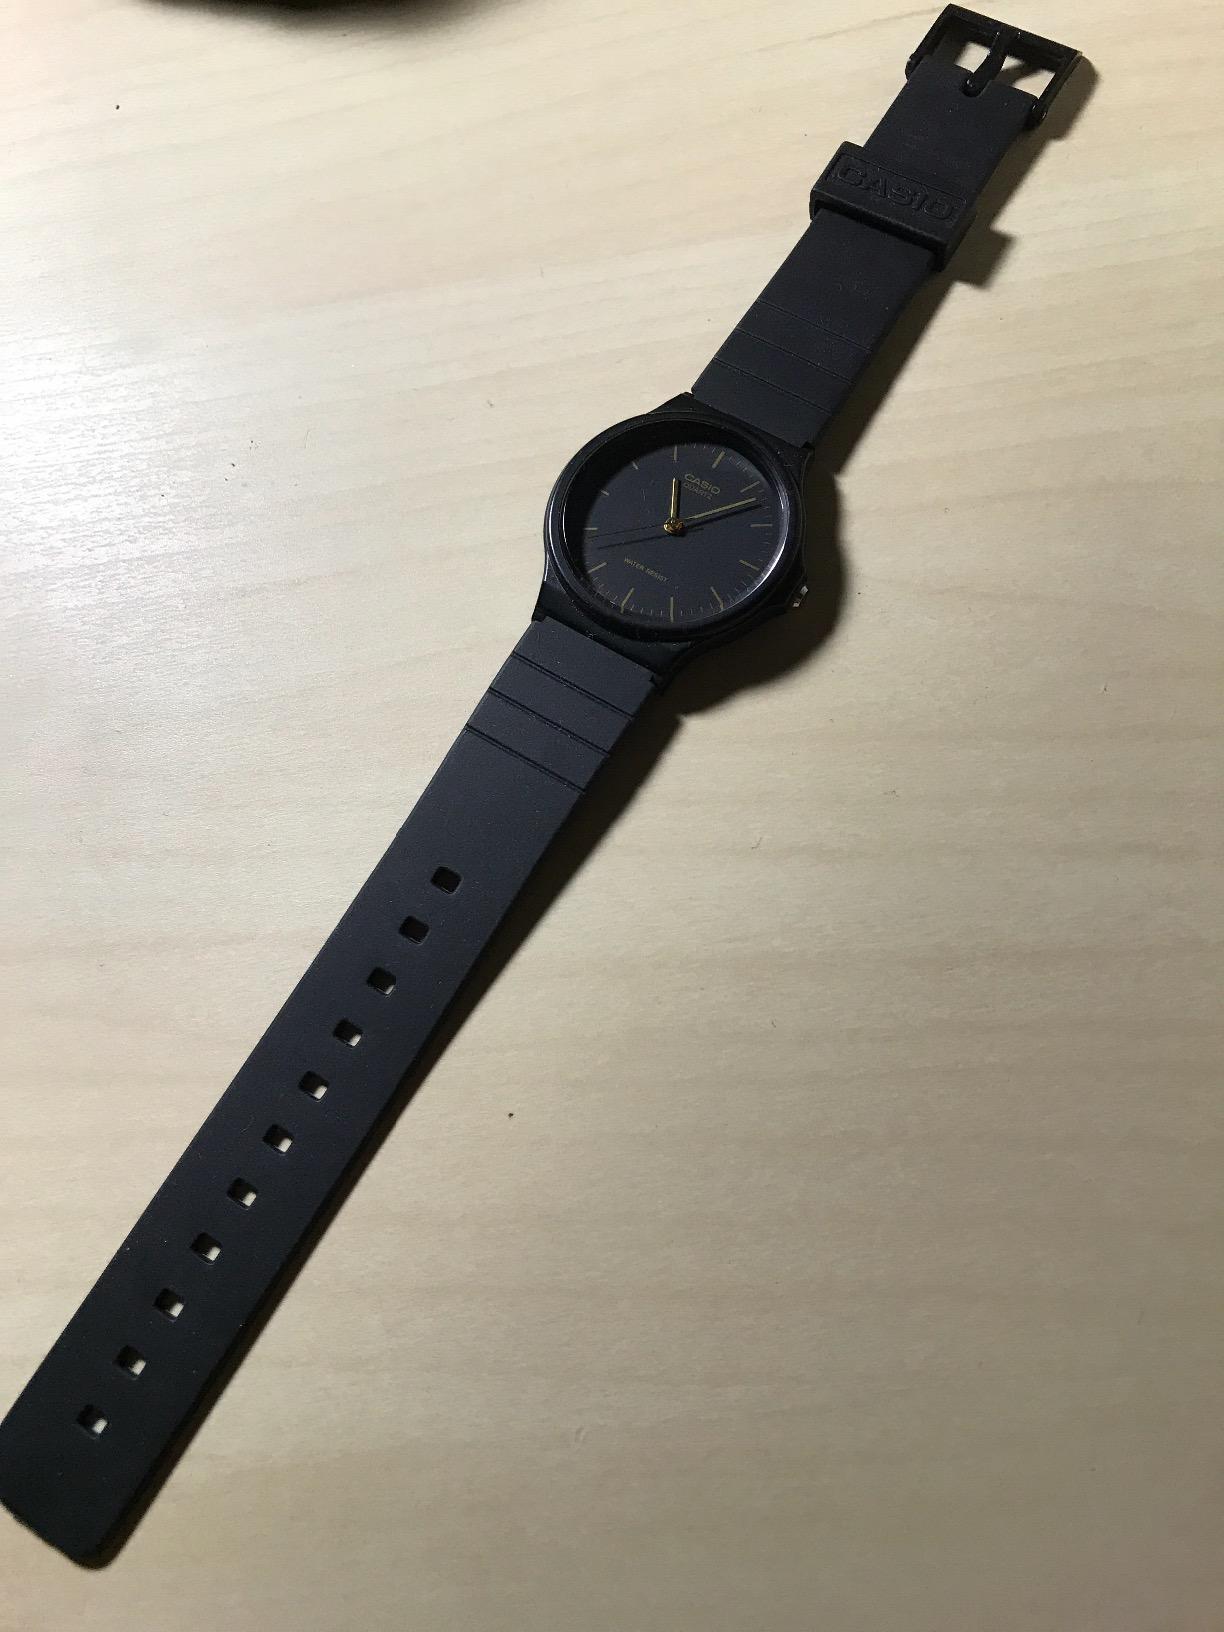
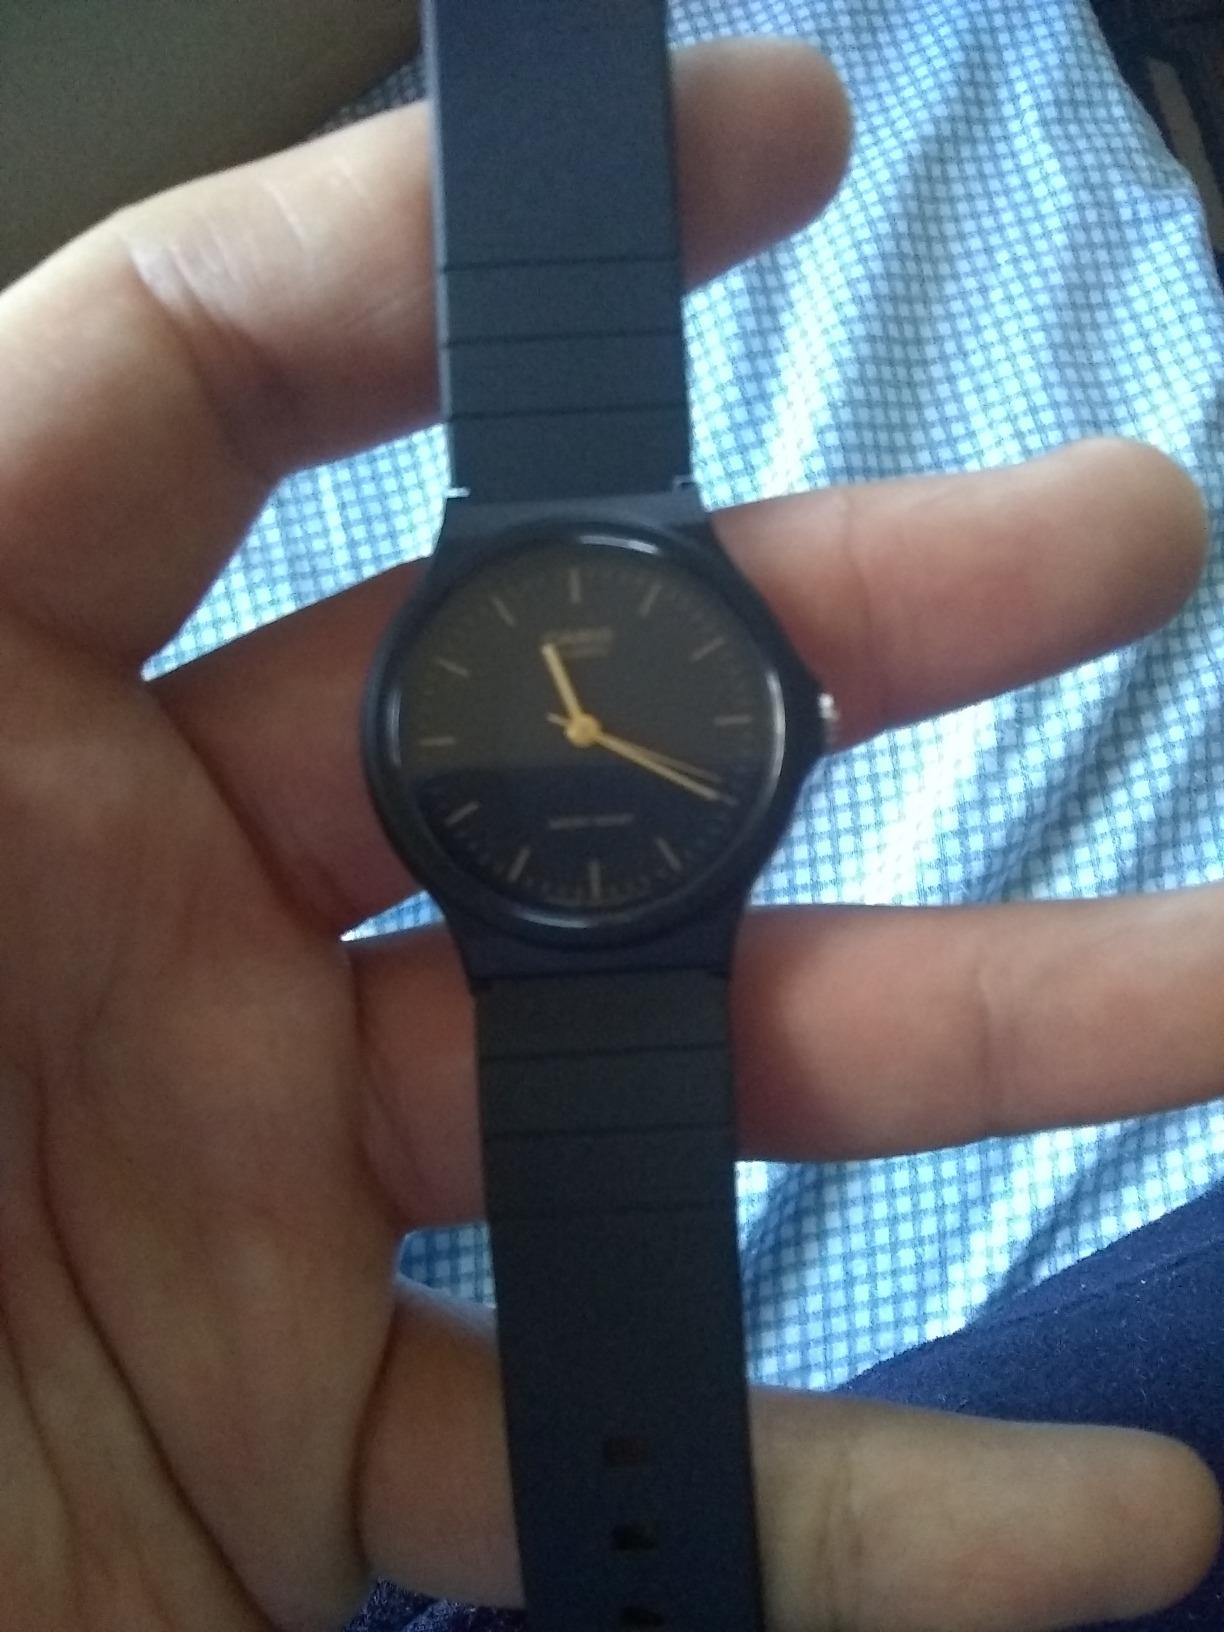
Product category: accessories_watch
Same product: yes